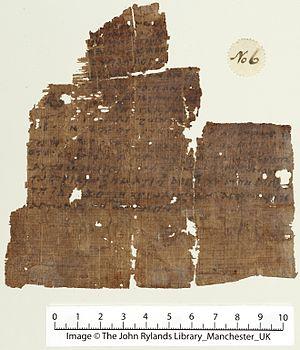
Le symbole de Nicée est une profession de foi chrétienne qui en résume les points fondamentaux. Il fut promulgué lors du concile de Nicée de 325 et complété lors du concile de Constantinople de 381 : de là l'expression « symbole de Nicée-Constantinople » qui sert principalement à le désigner.